Raajjiyam

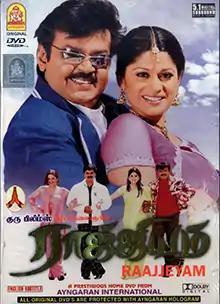
DVD cover

Raajjiyam is a 2002 Indian Tamil-language political action film directed and produced by Manoj Kumar. The film stars Vijayakanth, Dileep, Shamita Shetty and Priyanka Trivedi. The music was composed by Bharadwaj. The film was released on 14 April 2002, and it became a commercial failure. The film marked the debut of actors Dileep, Shamita and Priyanka in Tamil cinema.